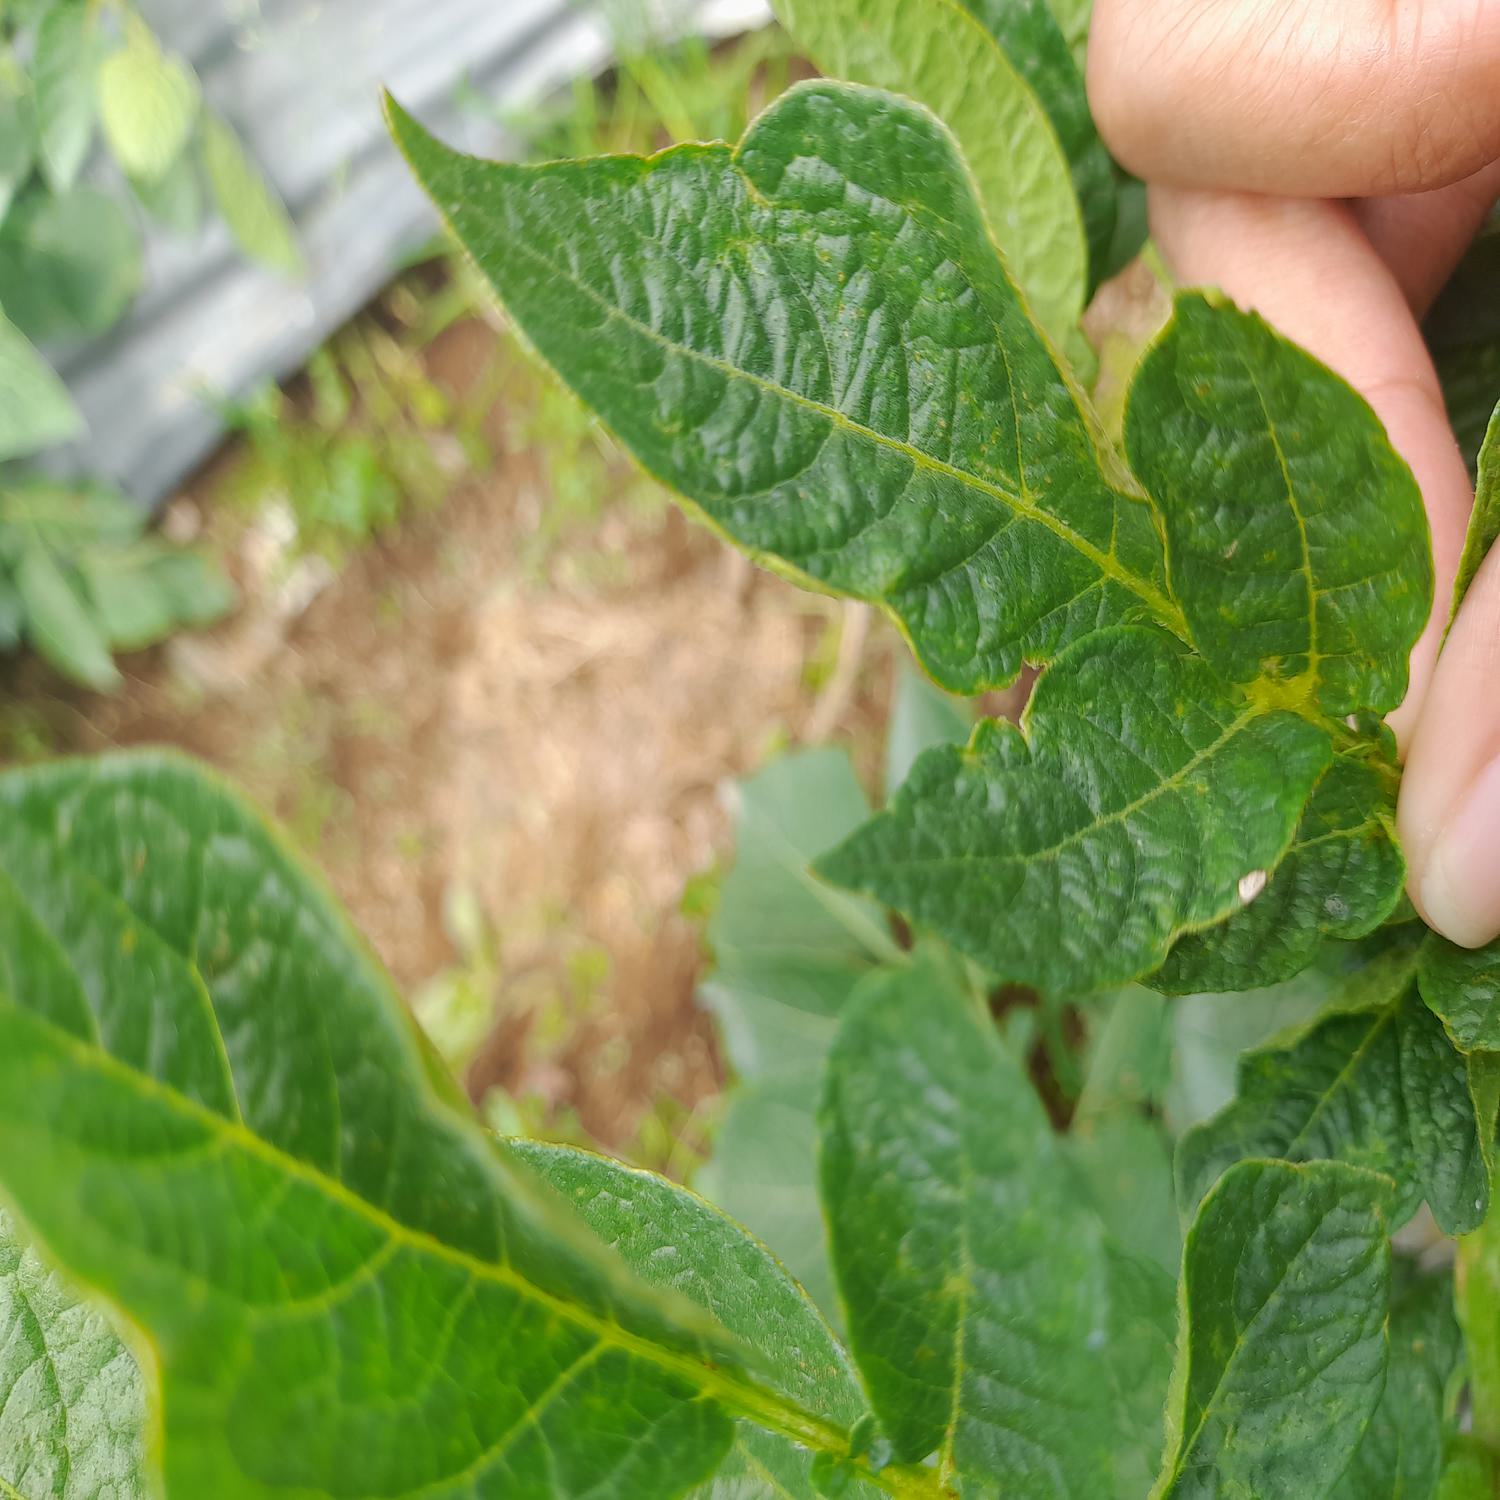
Etiqueta: Virus